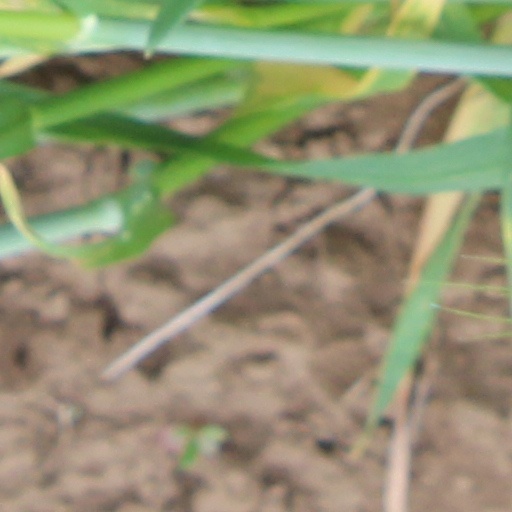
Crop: wheat